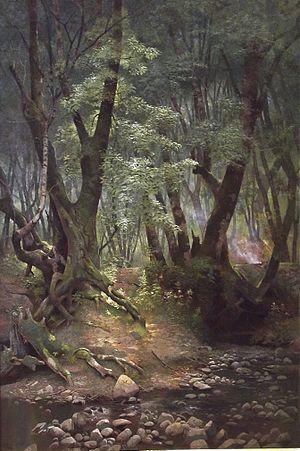
Edwin Deakin, né le 21 mai 1838 à Sheffield dans le comté du Yorkshire en Angleterre et décédé le 11 mai 1923 à Berkeley en Californie aux États-Unis, est un peintre américano-britannique, connu pour ses paysages romantiques, ses natures mortes et ses études architecturales.